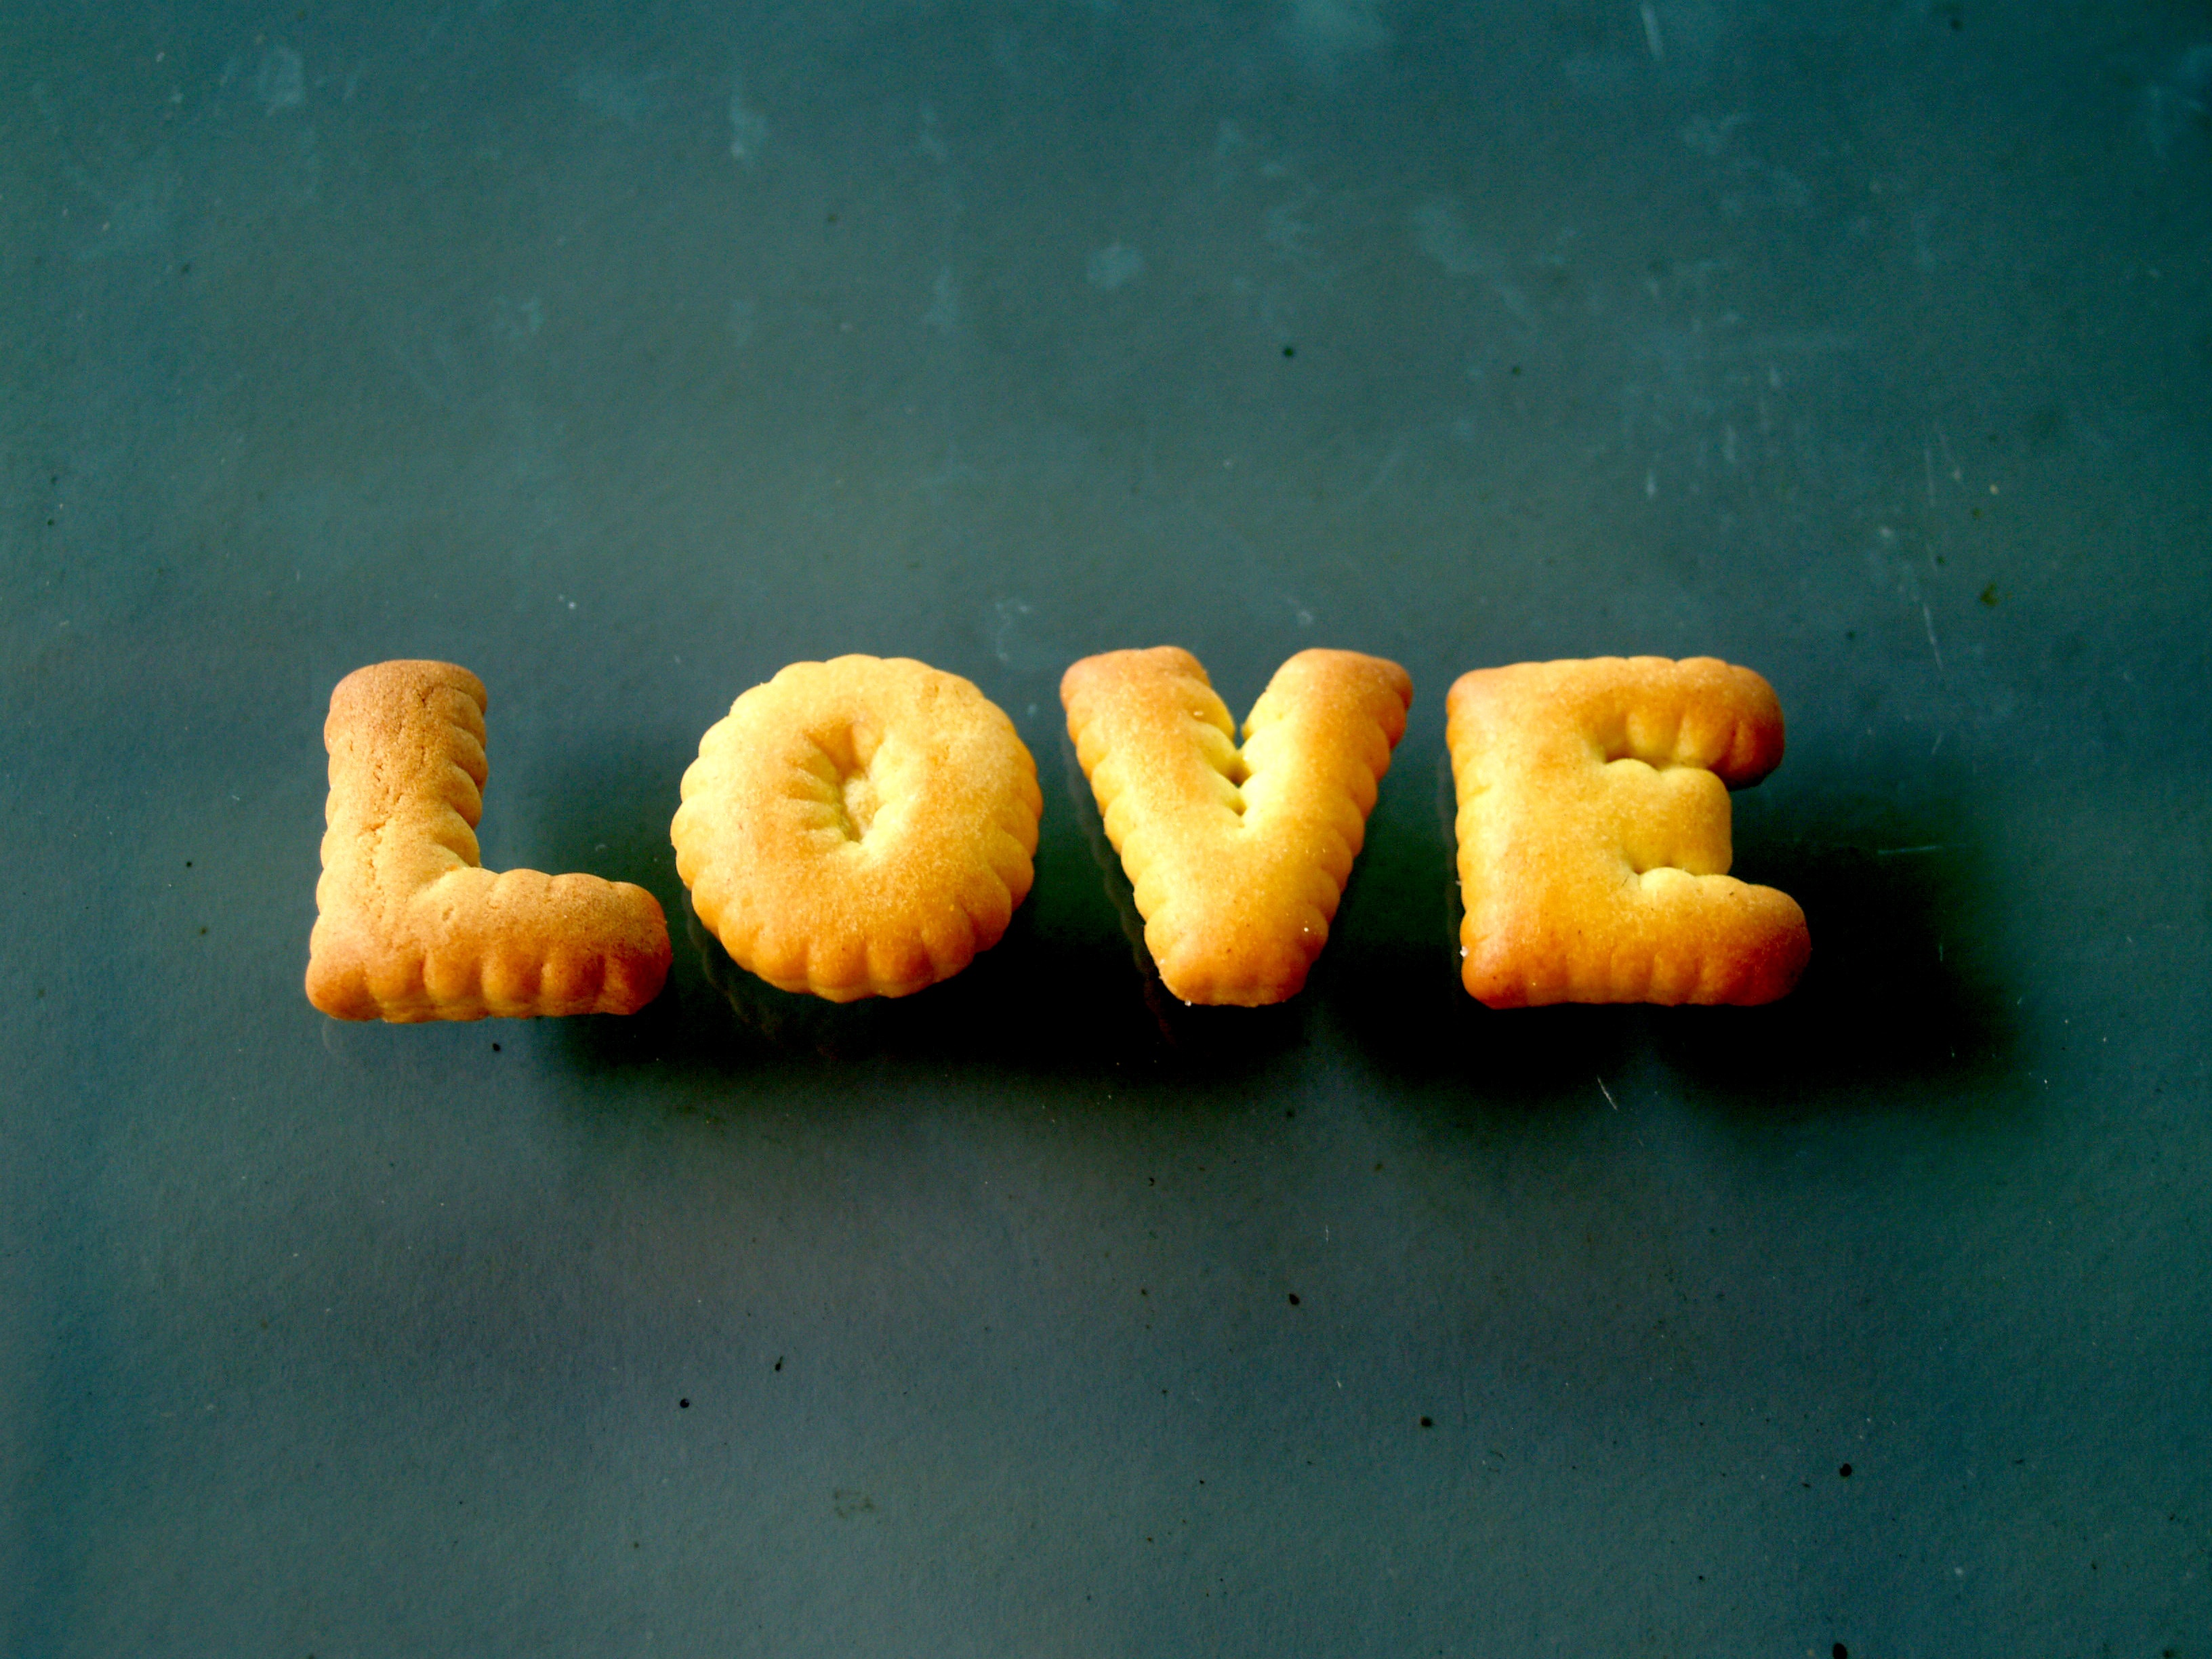
read, word, white, play, sweet, number, isolated, sign, decoration, food, cooking, produce, letter, alphabet, typography, yellow, baking, biscuit, gourmet, paper, snack, dessert, cracker, education, write, baked, font, eating, spelling, cookies, design, text, message, roman, order, school, learn, mix, character, diet, symbols, abc, script, language, baked goods, elementary, macro photography, preschool, digit, teach, typescript, snack food